Marsimik La

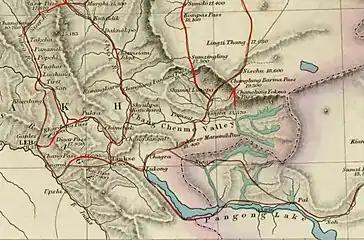
Trade routes of Ladakh (1878)

Marsimik La is located about northeast of Lukung at the tip of Pangong Lake, and southwest of Pamzal in the Chang Chenmo Valley. The ridge line of Marsimik La divides the basin of the Pangong Lake from the Chang Chenmo River.